Howard Porter (basketball)

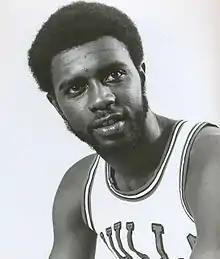
Porter in 1972

Howard Porter (August 31, 1948 – May 26, 2007) was an American professional basketball player. He played as a forward and a center.